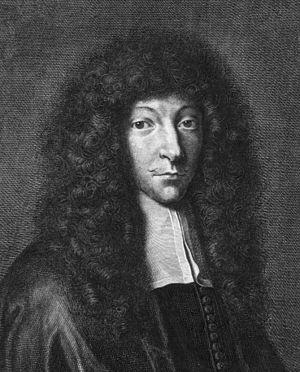
Michael Ettmüller, né à Leipzig le 26 mai 1644 où il est mort le 9 mars 1683, est un médecin allemand.